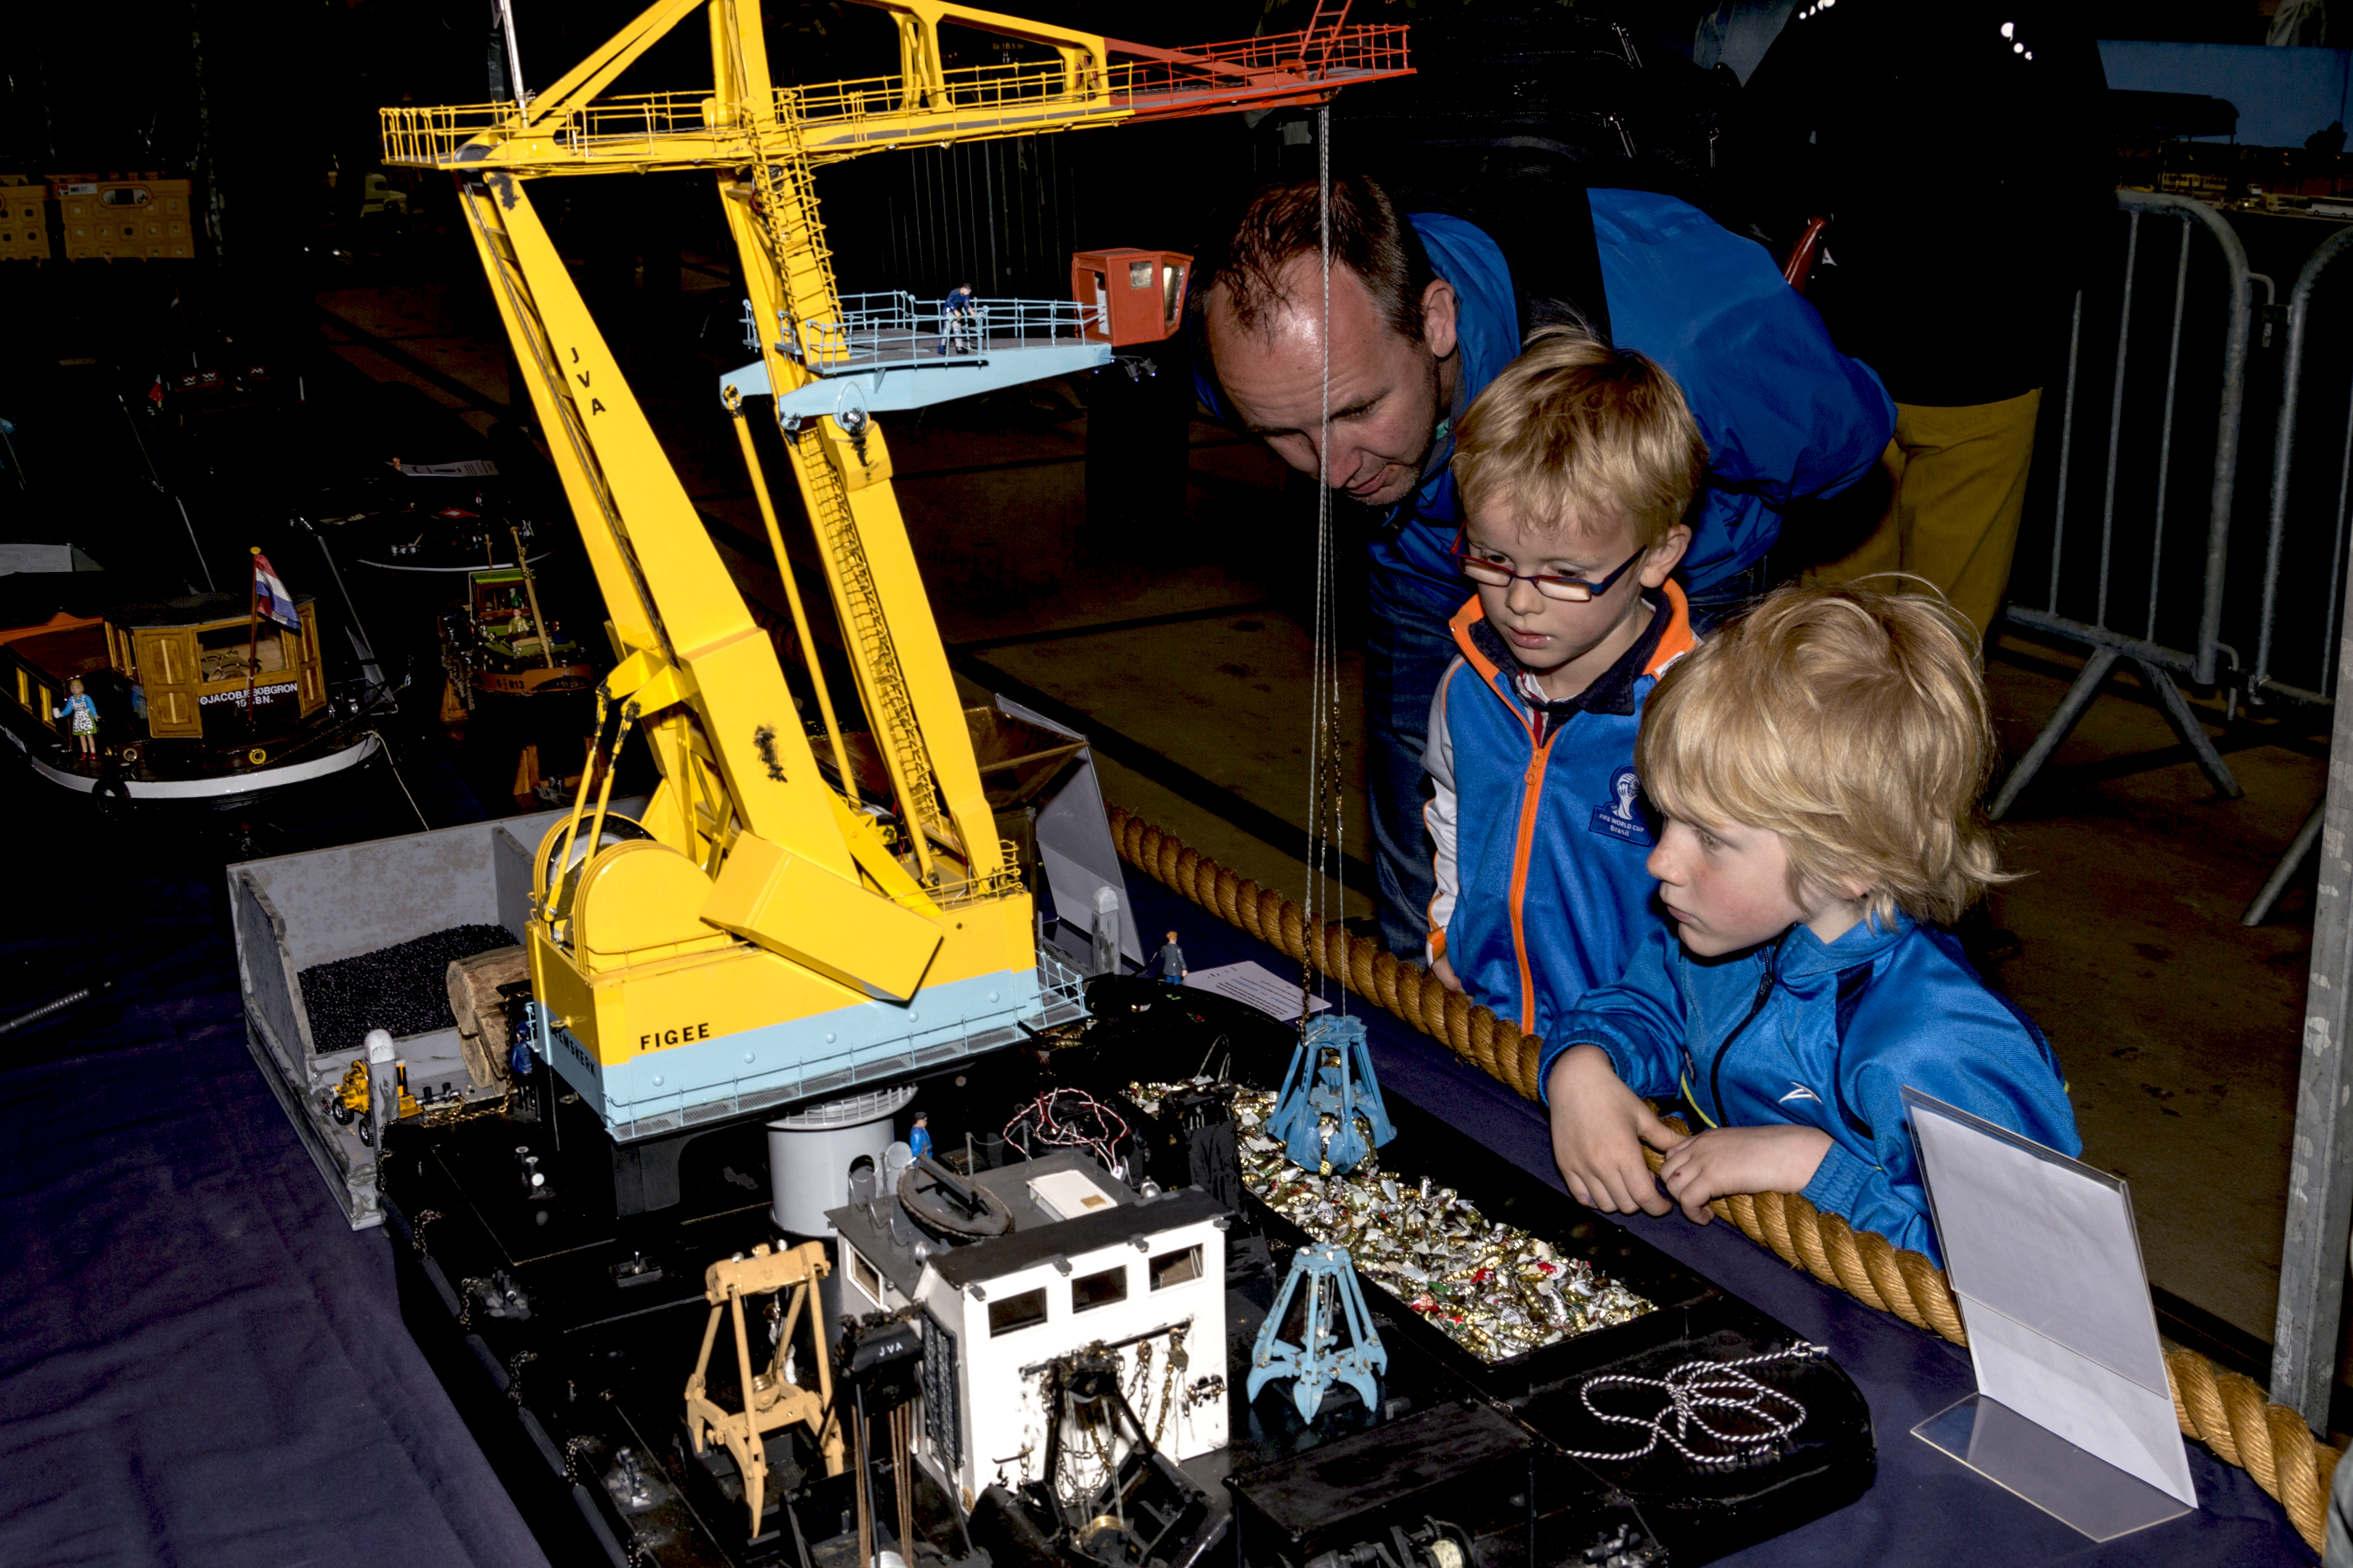
outdoor, people, photography, steam, van, photo, vehicle, nikon, dad, kids, 2014, holland, festival, nederland, netherlands, de, fun, dutch, outdoorphotography, picture, photograph, fotos, foto, fotografie, pd, paulvandevelde, pdvandevelde, padagudaloma, dordrecht, nederlandinfotos, dordtinstoom, eventphotography, evenementenfotografie, pvdvfotografie, pdvandeveldedordrecht, nederlandsefotografie, dutchphotogaraphy, totallydutch, fotografienederland, hollandsefotografie, fotografieholland, velde, stoom, fotovandeweek, modelbouwbeurs, kraan, kinderen, vader, ouders, hijskraan, gefacineerd, grijper, modelbouw, doppen, figee